Mullumbimby Hydro-electric Power Station Complex

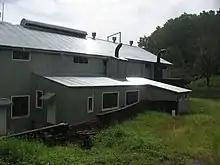
Rear view of the Mullumbimby Hydro-electric Power Station

Mullumbimby Hydro-electric Power Station is located amongst the hills outside Mullumbimby. The site of the power house has been partially cut into the hillside with a concrete retaining wall built along the northwest side. This wall, which has a height of almost 2 metres, also serves as a footing. A second retaining wall is located behind the building site to the southwest.